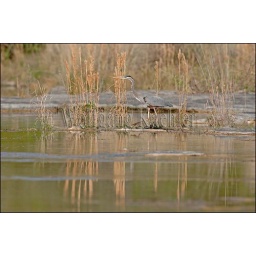
Usa, texas, hill country near hunt, great blue heron at river